QCD matter

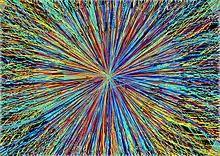
Particle debris trajectories from one of the first lead-ion collisions with the LHC, as recorded by the detector. The extremely brief appearance of quark matter in the point of collision is inferred from the statistics of the trajectories.

Even though quark-gluon plasma can only occur under quite extreme conditions of temperature and/or pressure, it is being actively studied at particle colliders, such as the Large Hadron Collider LHC at CERN and the Relativistic Heavy Ion Collider RHIC at Brookhaven National Laboratory.